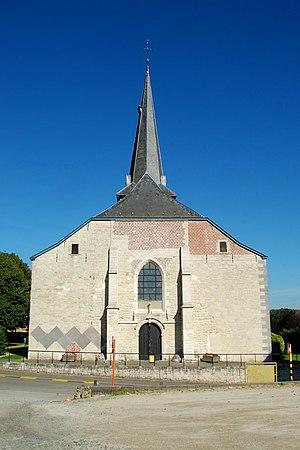
L'église Notre-Dame est une église partiellement gothique située à Vlezenbeek, section de la commune belge de Leeuw-Saint-Pierre, dans la province du Brabant flamand.